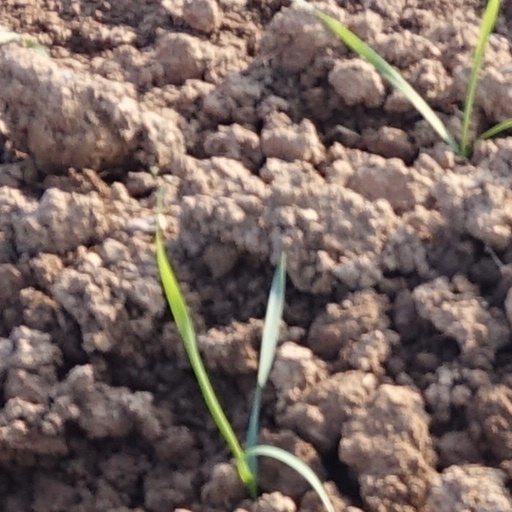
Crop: wheat